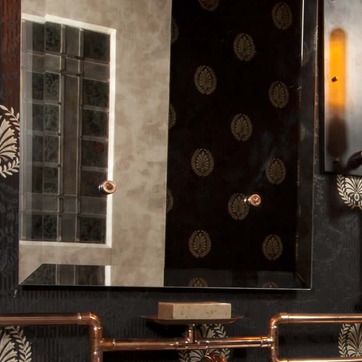
Material: mirror